Ottoman Empire

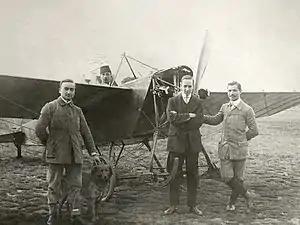
Ottoman pilots in early 1912

In the late 19th century, the Ottoman legal system saw substantial reform. This process of legal modernisation began with the Edict of Gülhane of 1839. These reforms included the "fair and public trial[s] of all accused regardless of religion", the creation of a system of "separate competences, religious and civil", and the validation of testimony on non-Muslims. Specific land codes (1858), civil codes (1869–1876), and a code of civil procedure also were enacted.